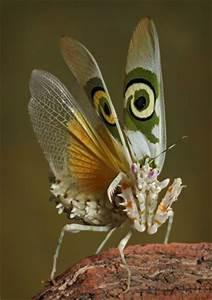
butterfly